Rozhdestvenskaya Street

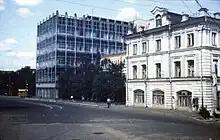
Gorky City. Mayakovsky Street. 1985

After the October Revolution of 1917 and the coming to power of the Bolsheviks, the street was renamed Kooperativnaya in 1924, and in 1940 in Mayakovsky Street ("Mayakovka" among the people). During the struggle with religion, the churches of Cosmas and Damian, the Church of St. Nicholas and the Church of the Life-Giving Trinity were destroyed. However, the two churches survived.